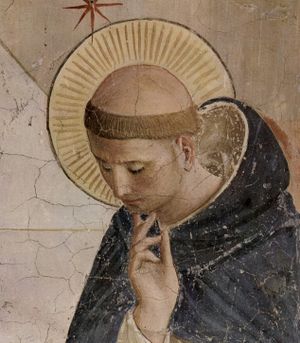
Dominikanerordenen
Dominikus i en fresko af Fra Angelico i San Marco, Firenze.
Dominikanerordenen er en religiøs orden grundlagt af den spanske præst Dominicus i 1215 og stadfæstet af paven nogle år senere. Ordenen har fra 1400-tallet været kaldt efter sin stifters navn, Domingo, der skaffede den indgang i de tre vigtigste byer for datidens åndelige liv: Paris, Rom og Bologna. Ved hans død i 1221 var der allerede 60 ordenshuse. Kort tid forinden var dominikanerne blevet omdannet til en tiggermunkeorden og måtte dermed give afkaldt på sin ejendom og faste indtægter og leve af almisser. Det hang sammen med den begejstring for fattigdommen, som franciskanerordenen havde vakt.